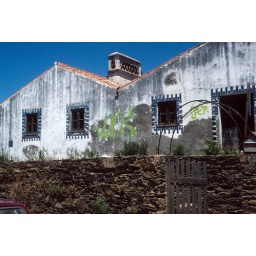
Elaborate facade tilework around window and door openings